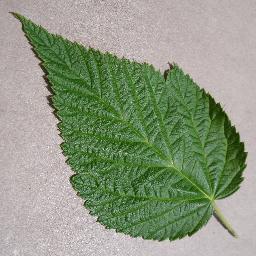
Label: Raspberry___healthy